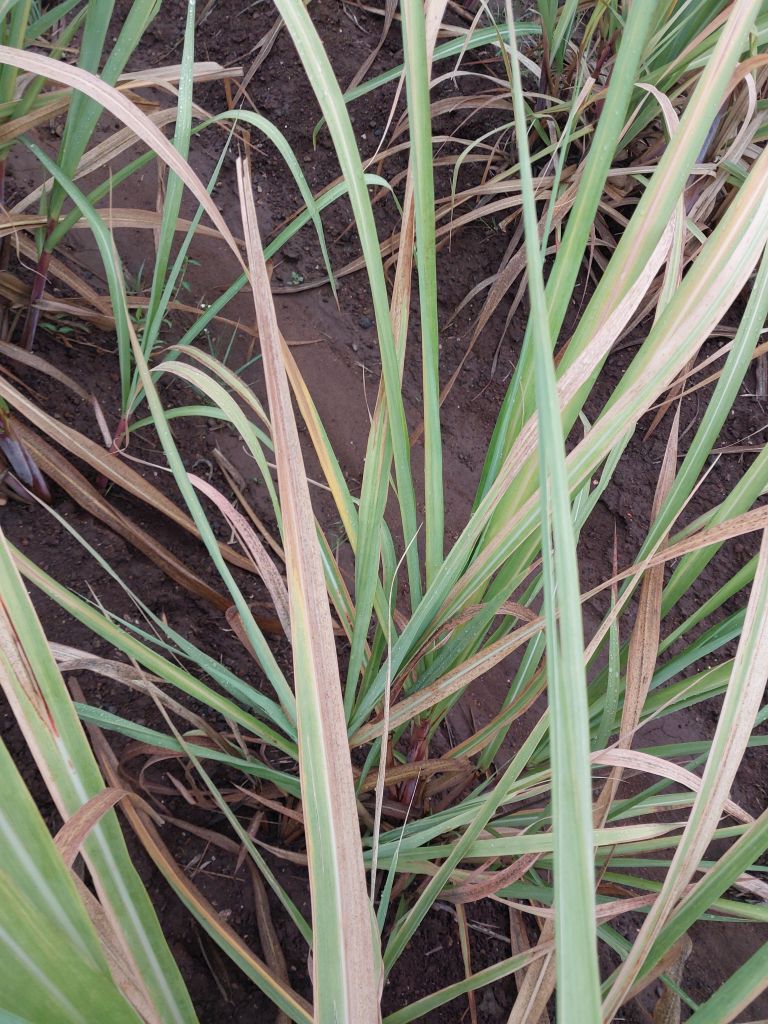
Label: Banded Chlorosis